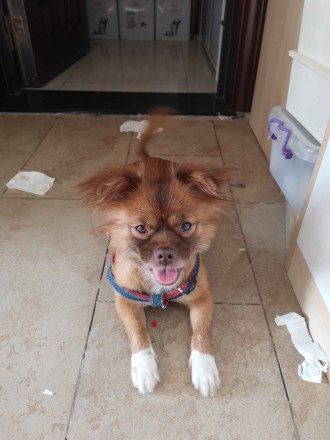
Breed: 806-n000129-papillon